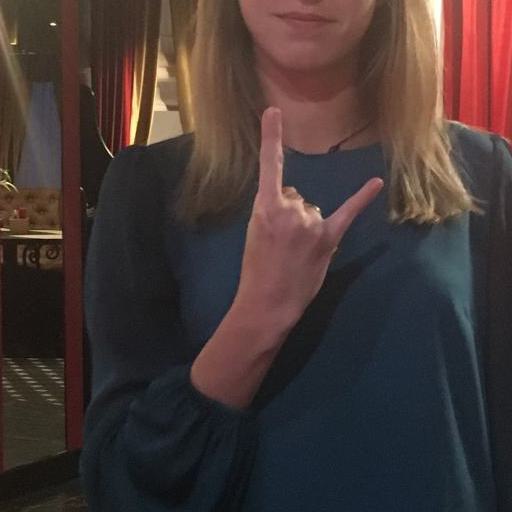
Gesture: rock